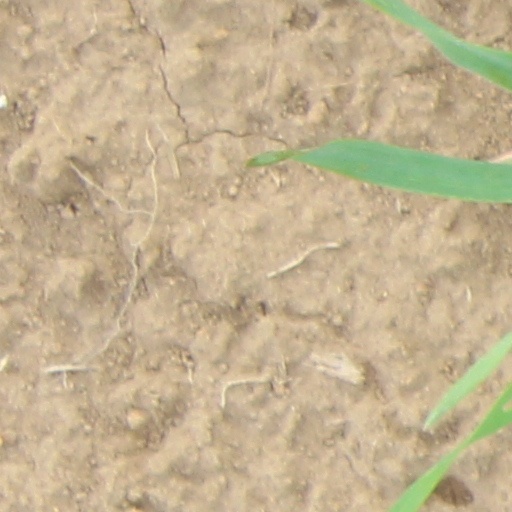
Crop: wheat